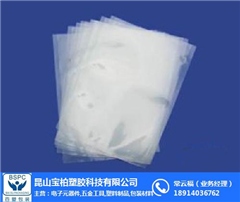
Label: plastic